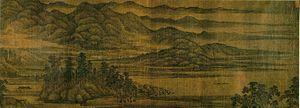
Montagnes estivales, v. 950, section d'un rouleau portatif, encre et couleur sur soie, 49,2 x 311,7 cm. Musée de Shanghai."
Dong Yuan ou Tong Yuan ou Tung Yüan, surnom: Shuda, nom de pinceau: Beiyuan, né vers 934 à Zhongling, mort en 962, est un peintre chinois actif sous la dynastie des Tang du Sud.